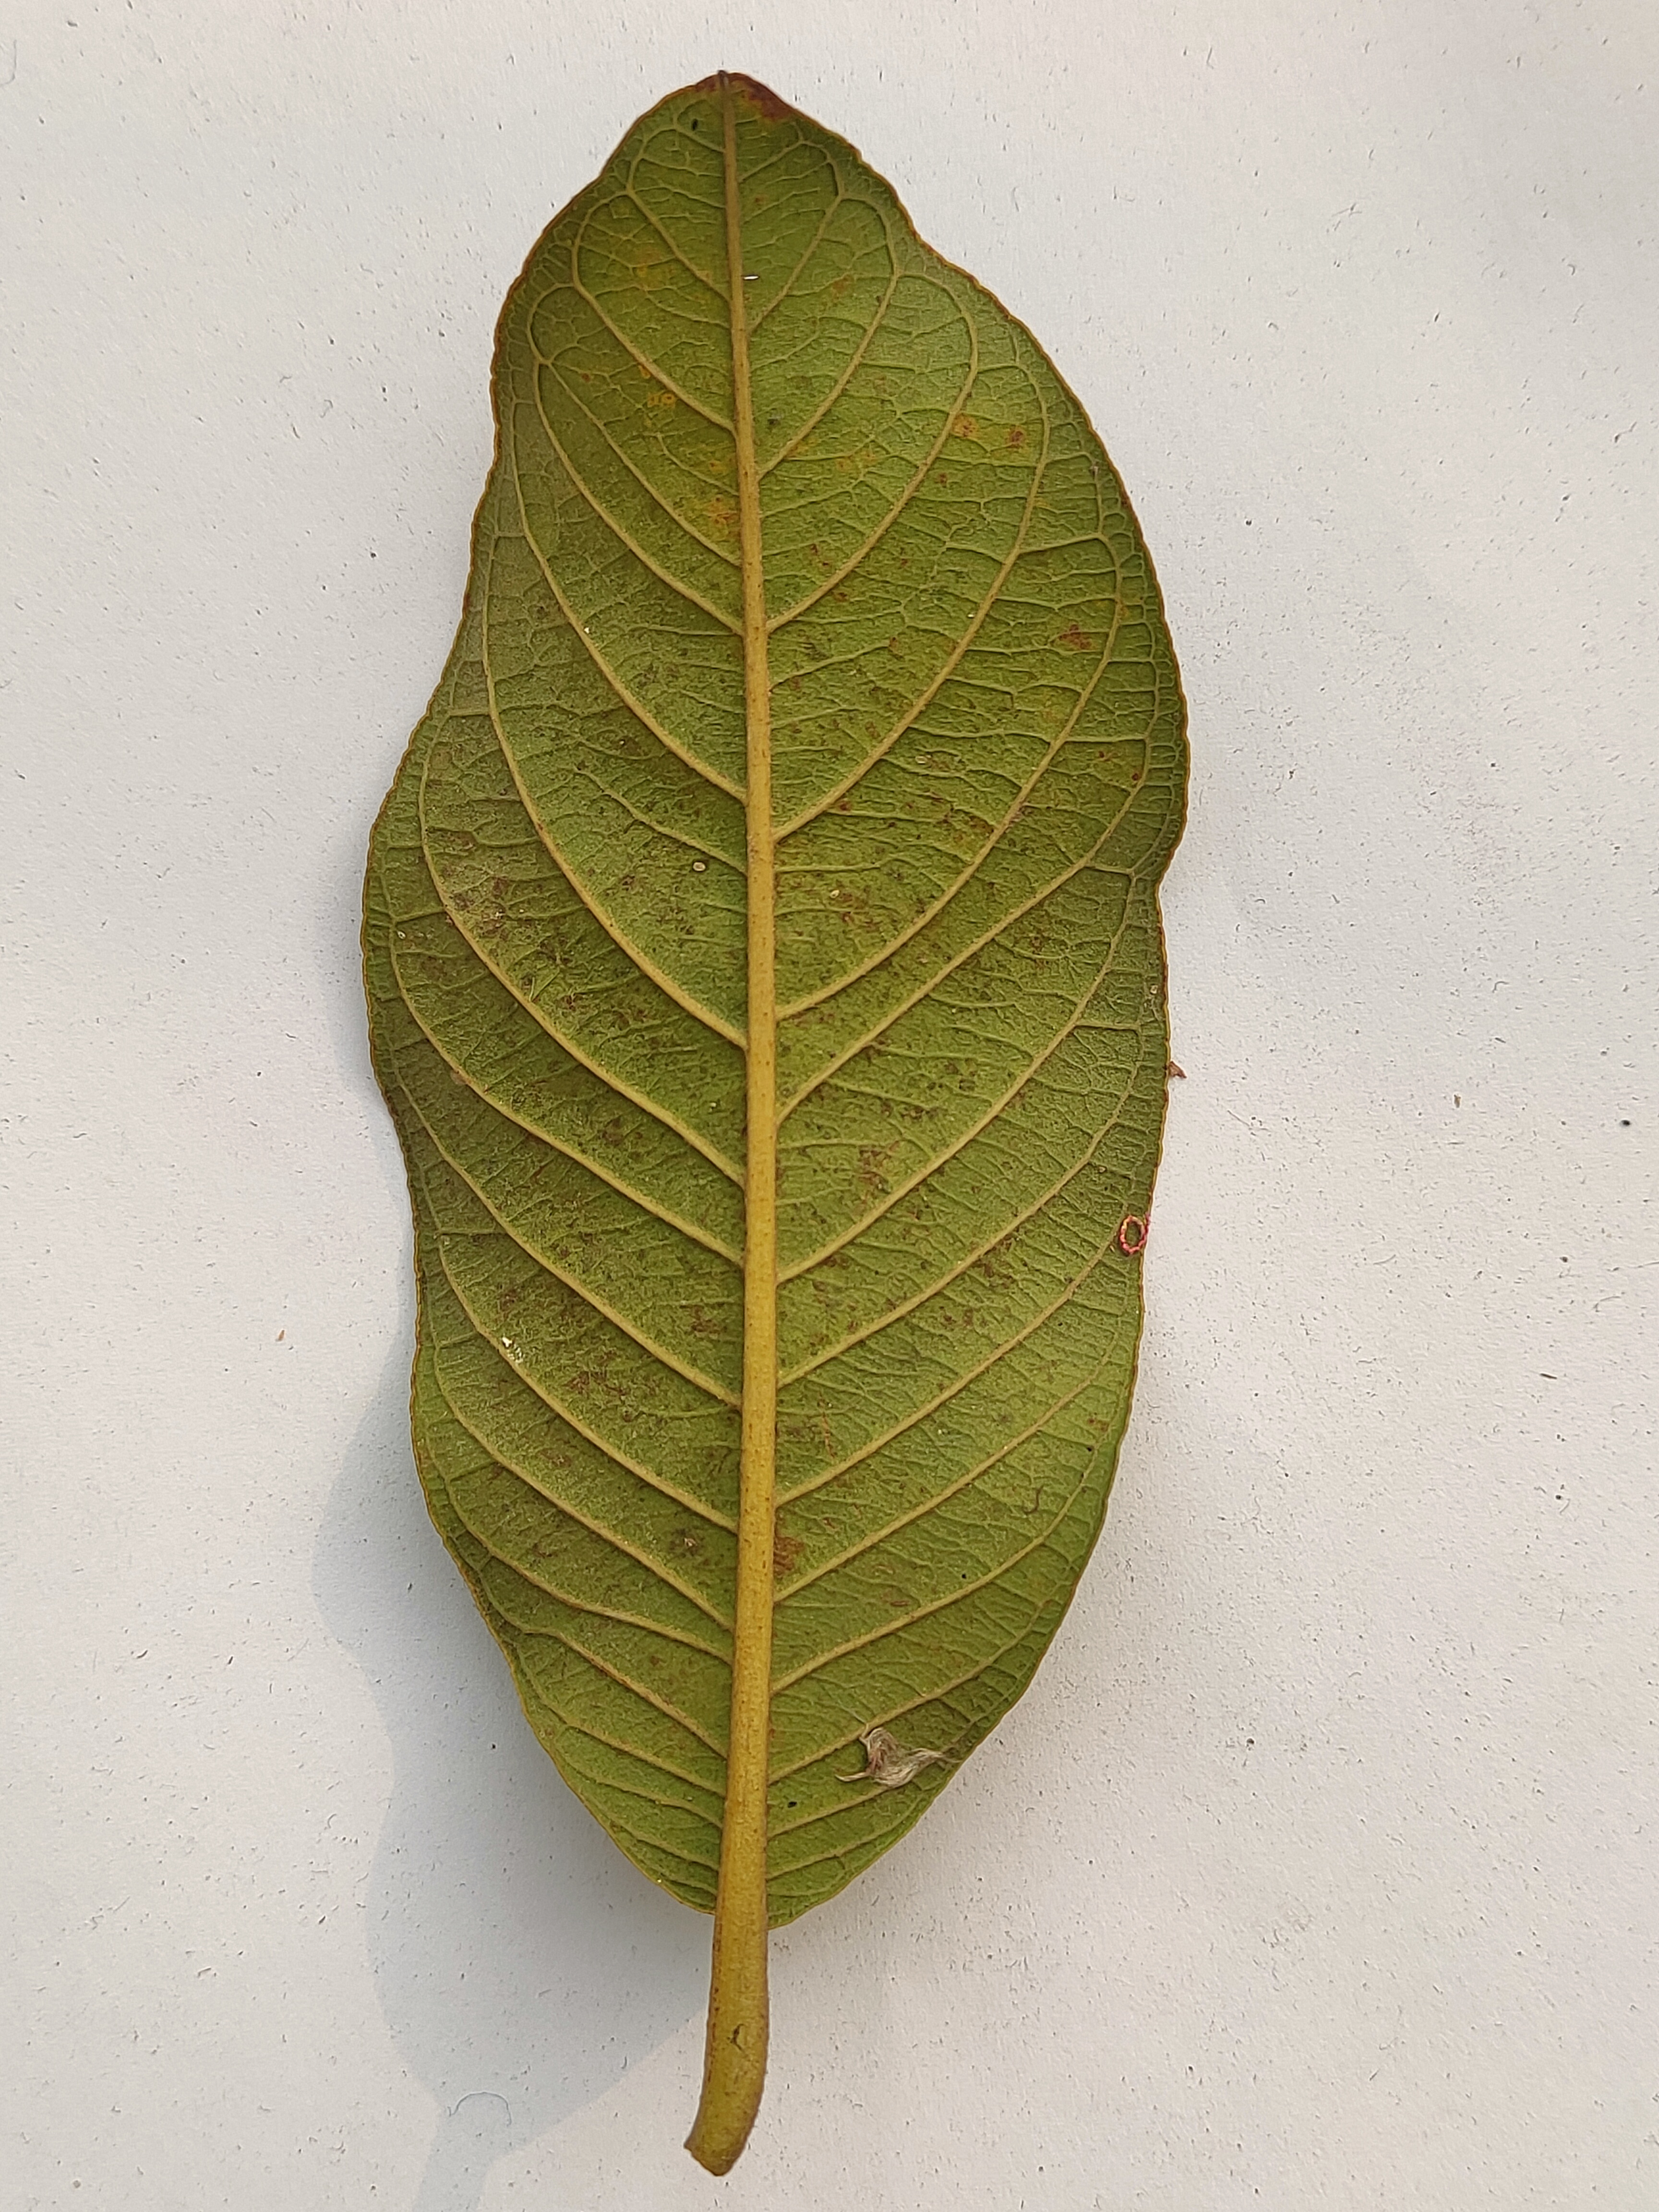
Leaf variety: Guava